Cuisine of New Jersey

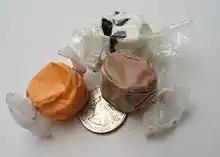
Salt water taffy, a staple of the Atlantic City area of the Jersey Shore since in the 1880s.

Salt water taffy is a soft taffy originally produced and marketed in the Jersey Shore resort town of Atlantic City beginning in the late 19th century, and is a staple candy and souvenir item of boardwalks in the state. It is widely sold throughout beachfront areas of the East Coast of the United States and Canada.